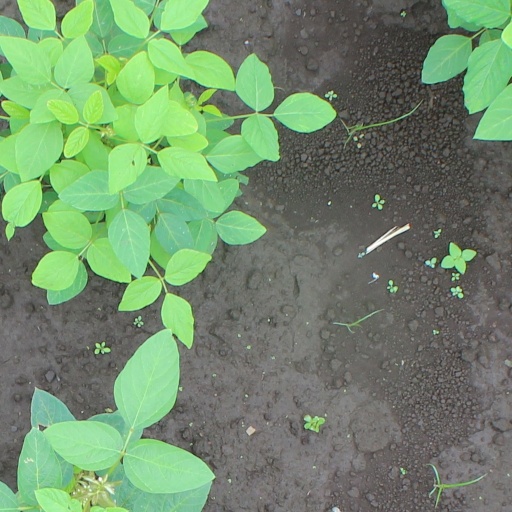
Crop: soybean